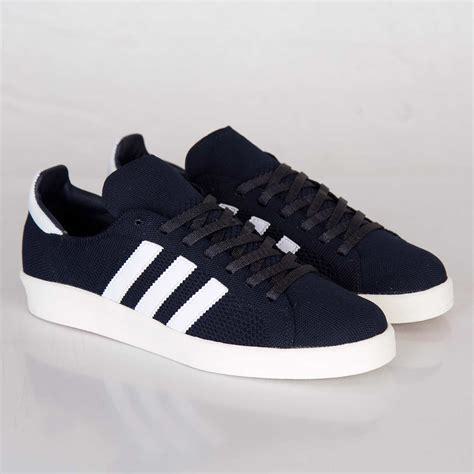
Brand: Adidas
Model: Campus 80S